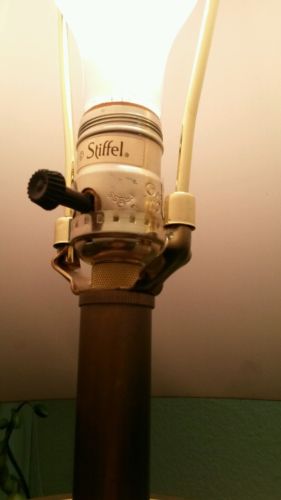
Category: lamp